Saltriovenator

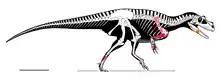
Skeletal diagram

The holotype, MSNM V3664, was found in a layer of the Saltrio Formation dating from the earliest early Sinemurian, 199 million years old. It consists of a fragmentary skeleton with a lower jaw. About 10% of the skeleton has been discovered, including a tooth, a right splenial, a right prearticular, a neck rib, fragments of the dorsal ribs and scapulae, a well preserved but incomplete furcula, humeri, metacarpal II, phalanx II-1, phalanx III-1, phalanx III-2, manual ungual III, a distal tarsal III, a distal tarsal IV and the proximal second to fifth metatarsals. The holotype individual likely died on the shores of an ancient beach before being washed out to sea. After death, the skeletal remains suffered from prolonged transport, during which many bones were lost and the remaining ones highly fragmented.